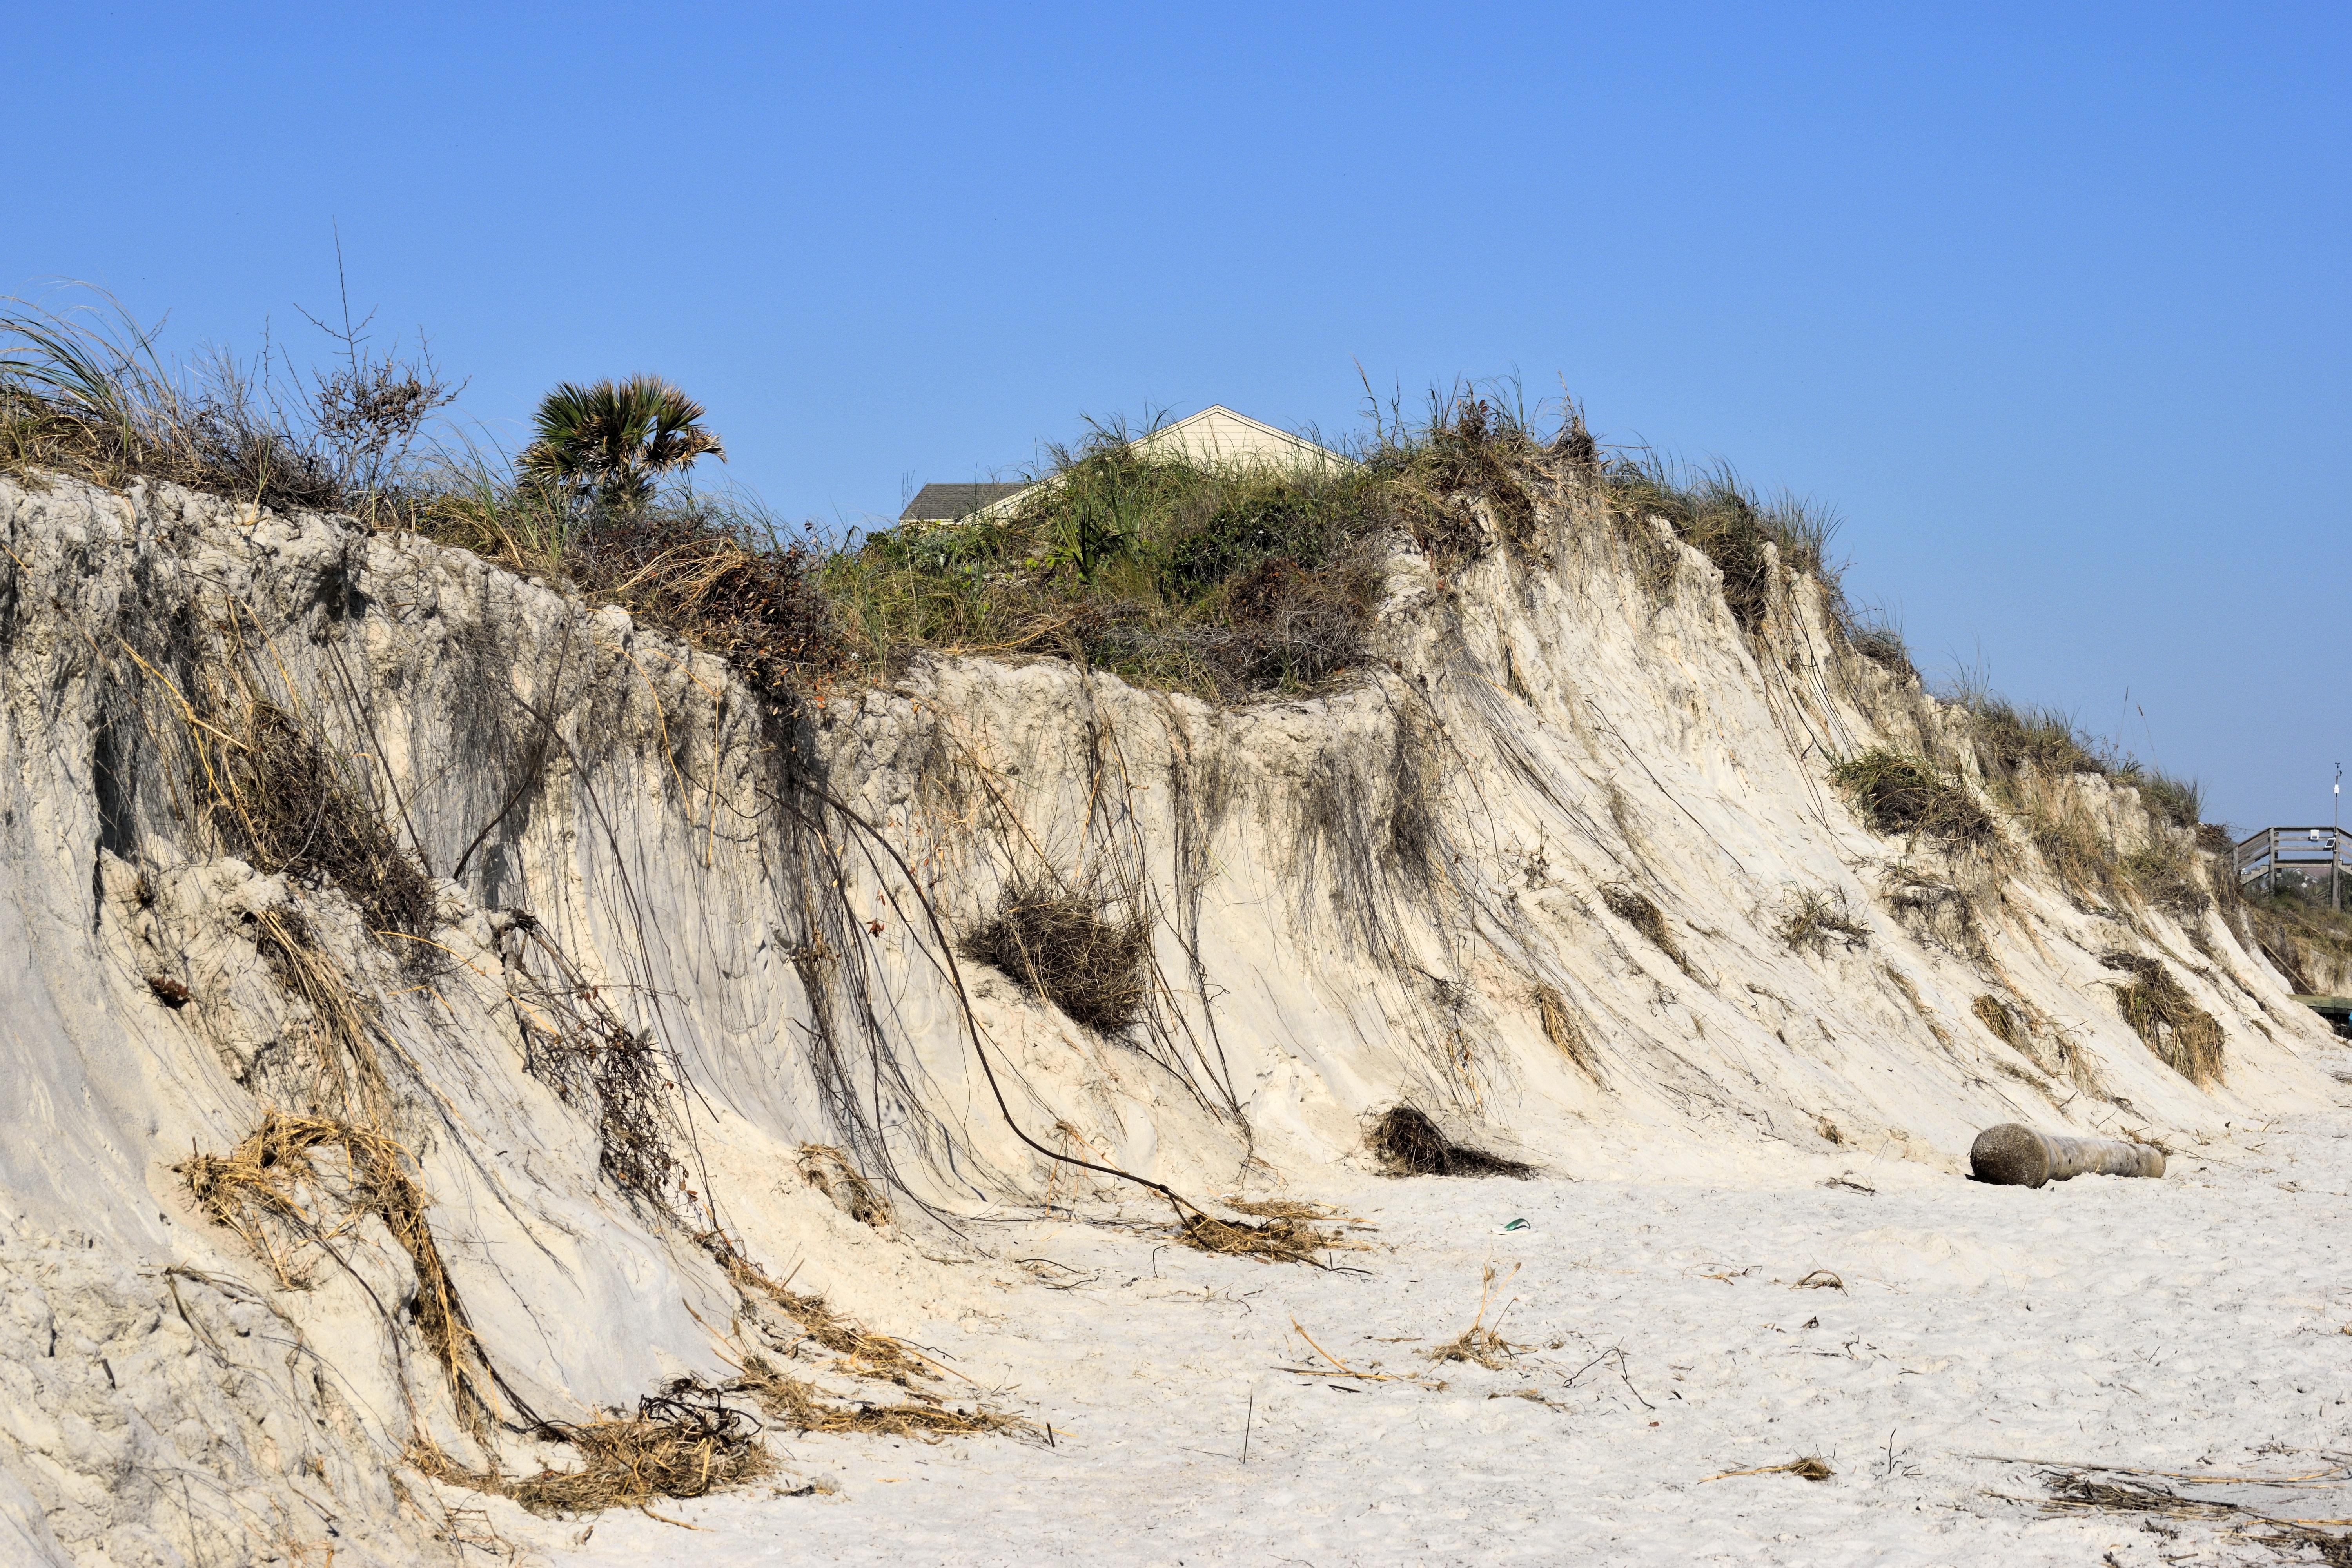
beach, landscape, sea, coast, nature, sand, rock, ocean, sky, dune, shore, formation, cliff, environment, tropical, natural, weather, erode, terrain, material, ridge, erosion, dunes, storms, geology, badlands, marine, destruction, damage, seagrass, florida, cape, wadi, tidal, landform, st augustine, atlantic ocean, natural environment, hurricane matthew, beach erosion, eroding